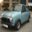
Label: automobile